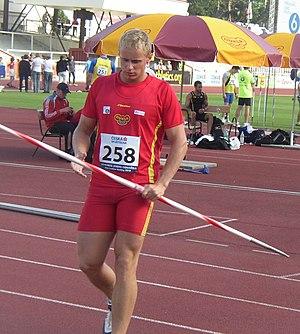
Jakub Vadlejch est un athlète tchèque, spécialiste du lancer du javelot.